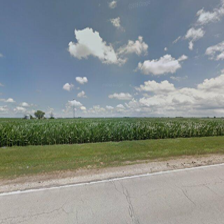
Label: streetView